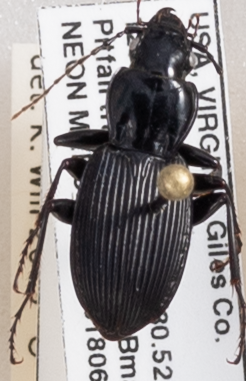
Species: Pterostichus lachrymosus
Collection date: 2018-06-05
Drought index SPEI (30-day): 0.552
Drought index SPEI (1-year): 0.47
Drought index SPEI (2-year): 0.63